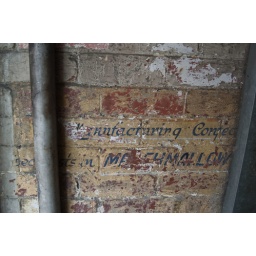
Spotted this old sign on a wall in a laneway in Liverpool St Hobart.